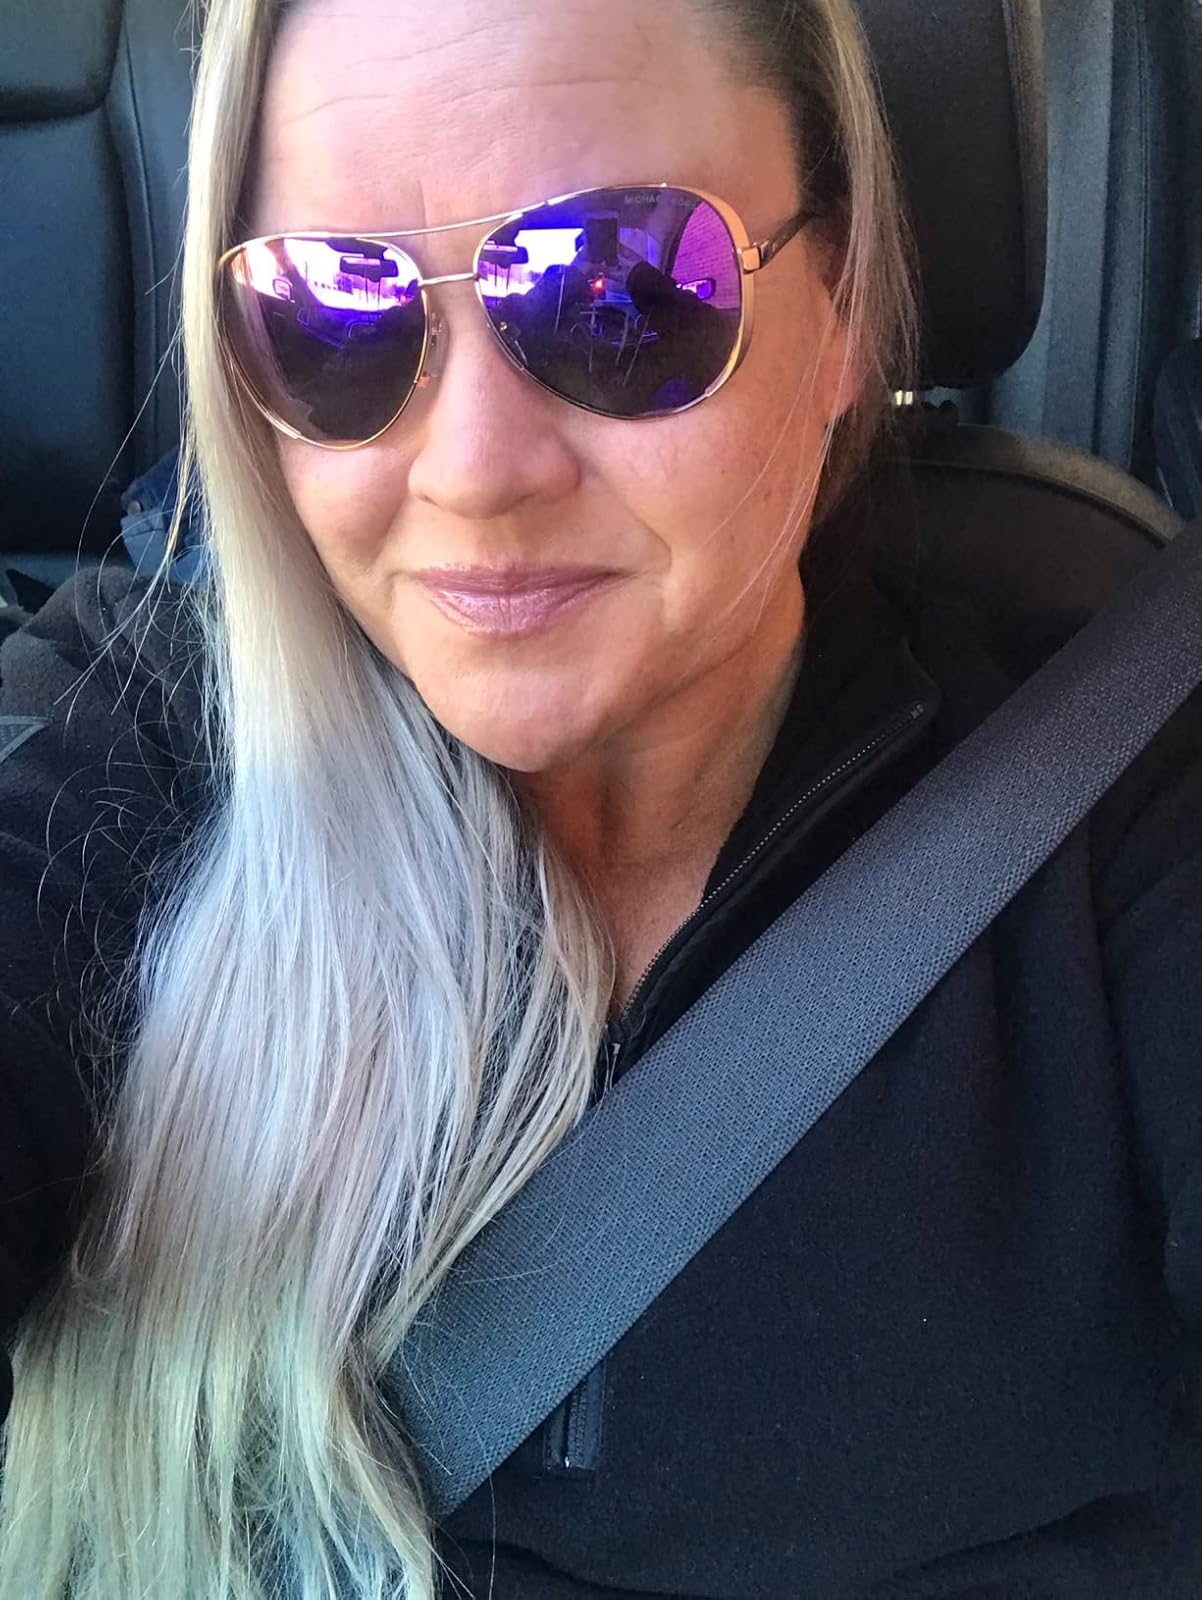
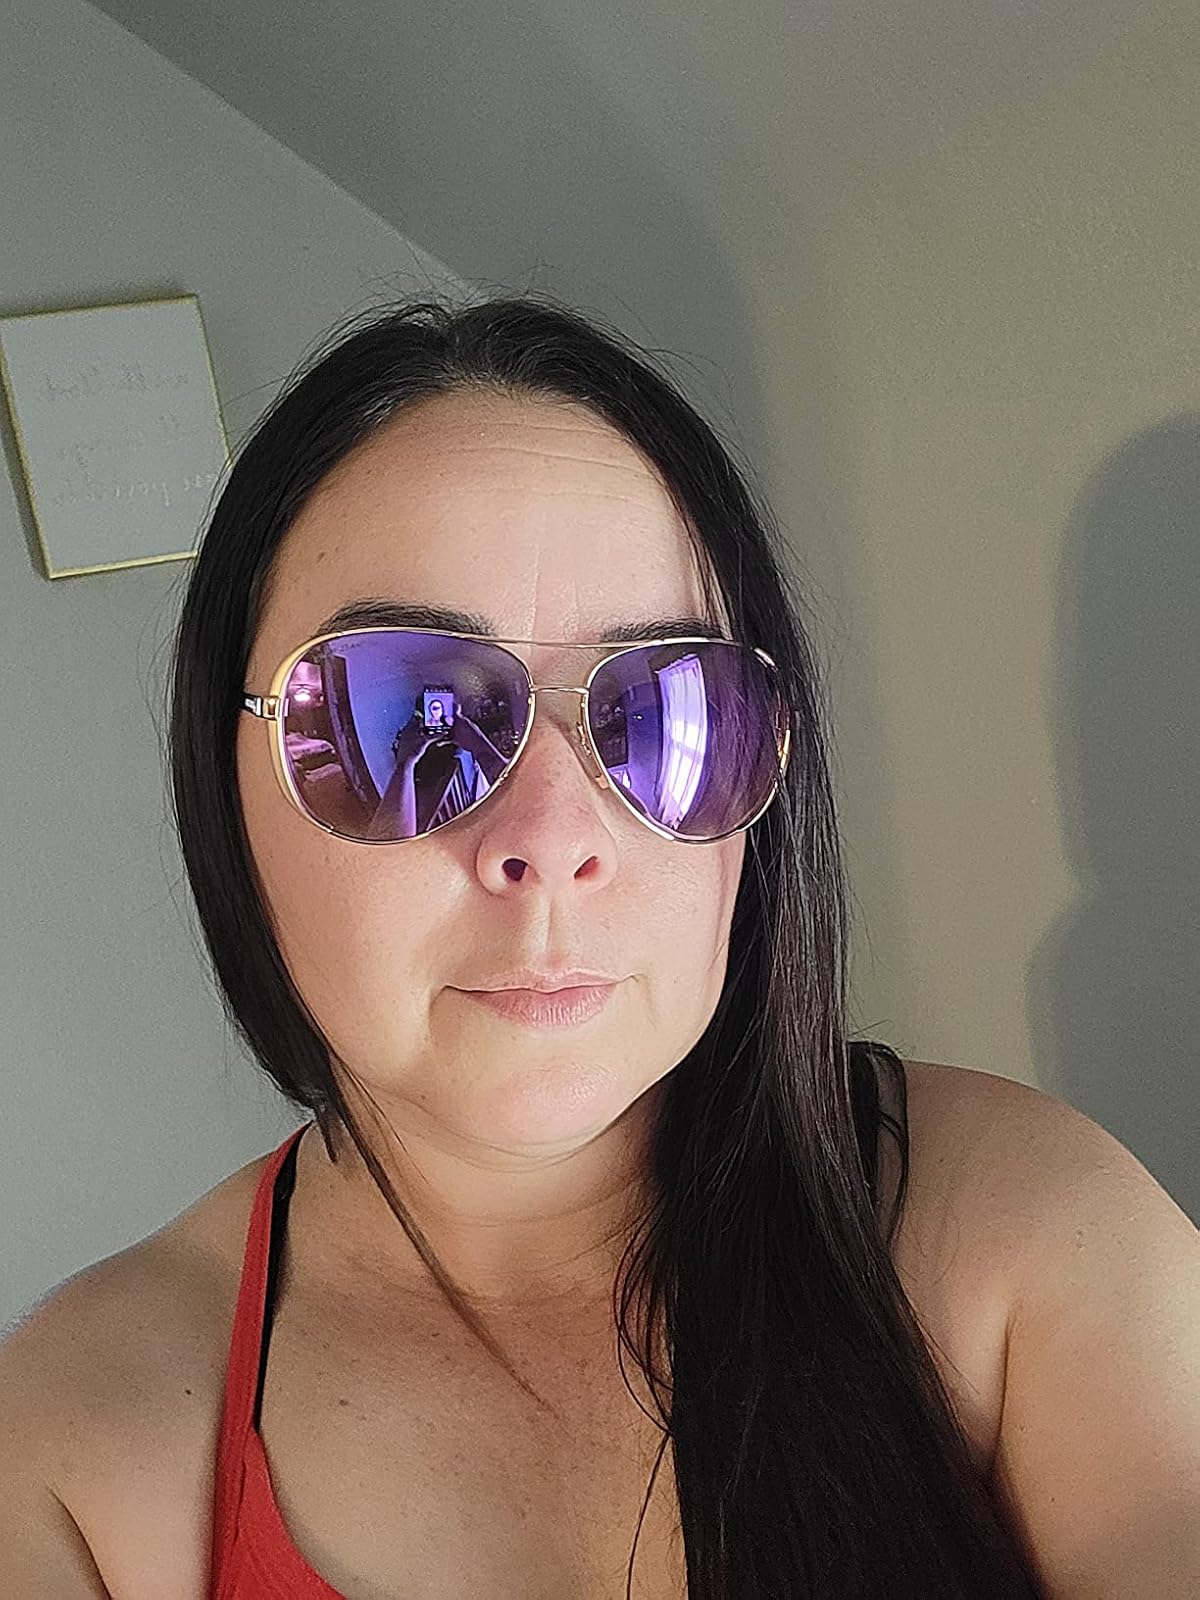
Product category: accessories_sunglasses
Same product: yes